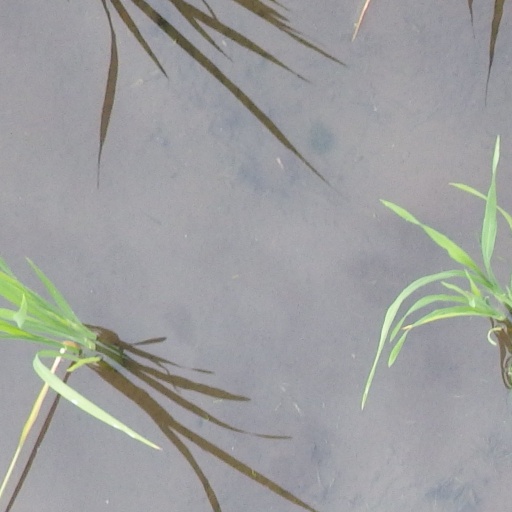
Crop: rice